Marjorie Kramer

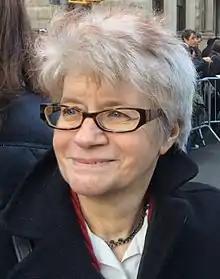
Portrait of Marjorie Kramer

Marjorie Kramer (born 1943 in Englewood, NJ, raised in Greenwich, CT) is a figurative painter of al fresco landscapes and feminist self-portraits.